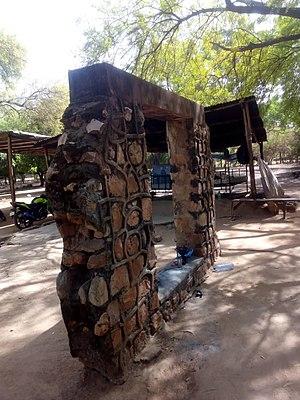
Vue de profil entrée de la prison de Ségbana Ségbana est une ville située au nord-est du Bénin, chef-lieu de la commune du même nom, dans le département de l'Alibori
Ségbana est une ville située au nord-est du Bénin, chef-lieu de la commune du même nom, dans le département de l'Alibori, à la frontière avec le Nigeria.